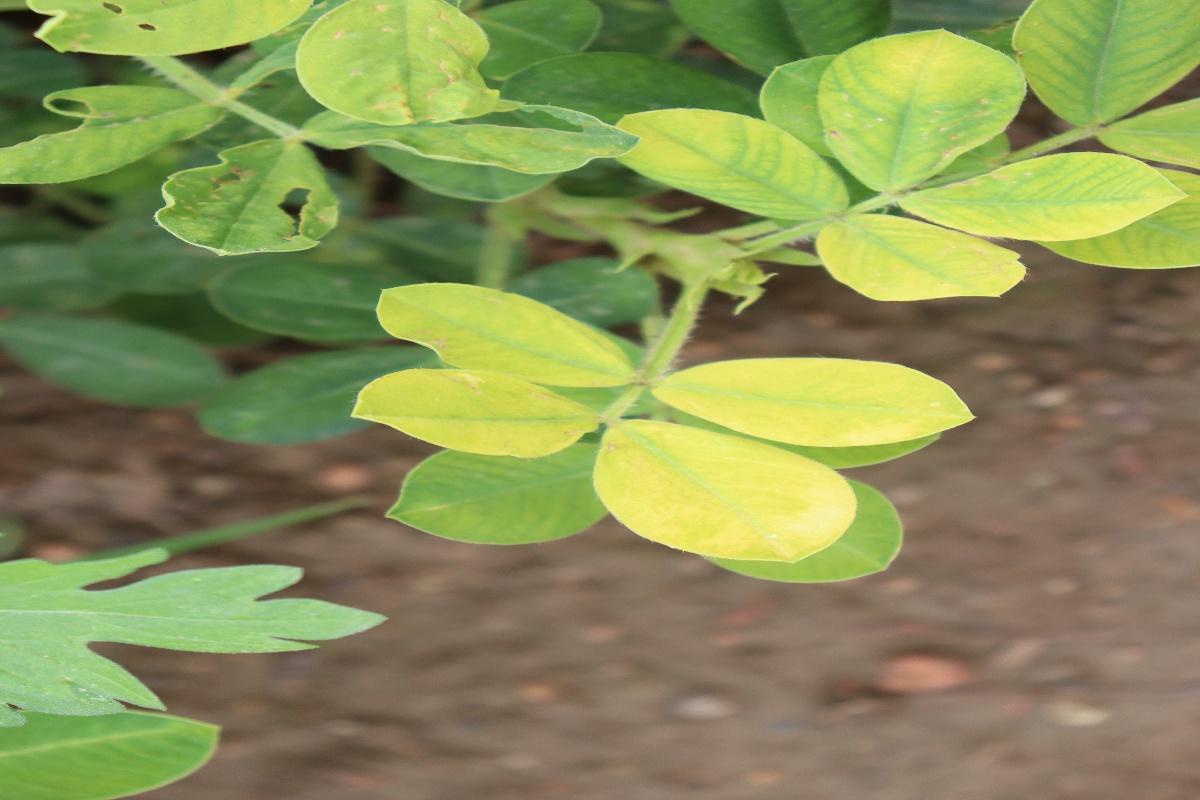
Label: nutrition deficiency